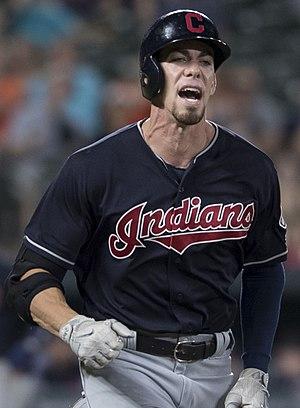
Bradley Clarke Zimmer est un joueur de champ extérieur des Indians de Cleveland de la Ligue majeure de baseball.